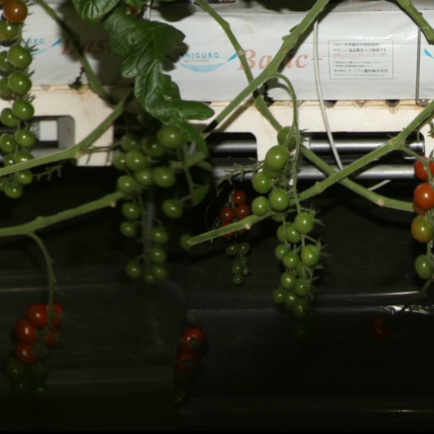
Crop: tomato